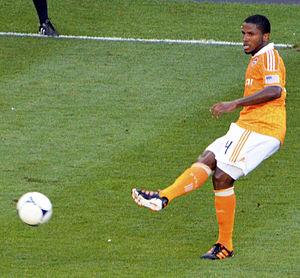
Jermaine Taylor est un footballeur international jamaïcain jouant au poste d'arrière latéral gauche au Bold d'Austin en USL Championship.